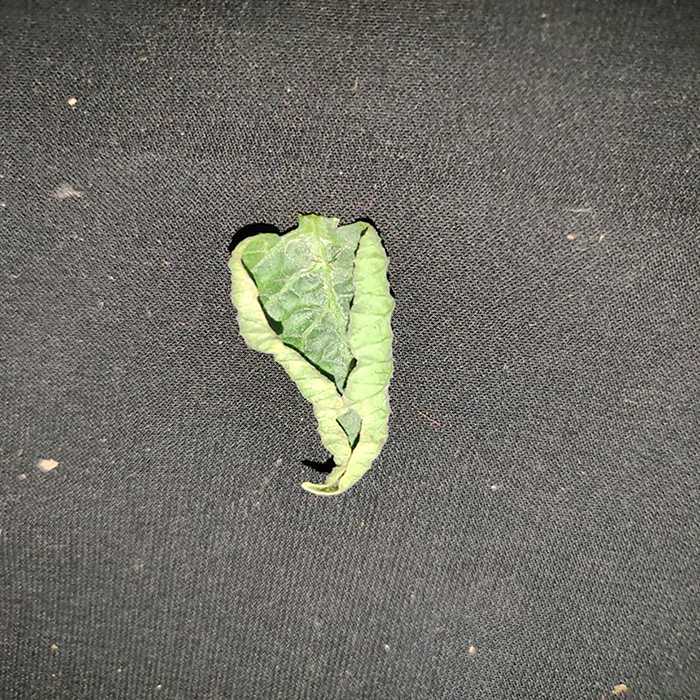
Plant: Tomato
Label: Tomato leaf curl virus